Voice chat in online gaming

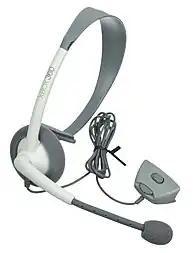
An Xbox 360 wired headset

Voice chat is telecommunication via voice over IP (VoIP) technologies—especially when those technologies are used as intercoms among players in multiplayer online games. The VoIP functionality can be built into some games, be a system-wide communication system, or a third-party chat software.